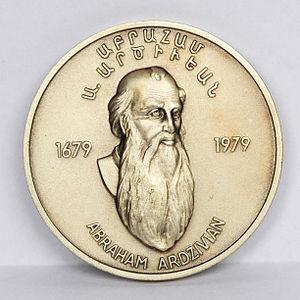
Apraham Bédros Iᵉʳ Ardzivian est le premier primat de l'Église catholique arménienne, entre le 26 novembre 1740 et le 1ᵉʳ octobre 1749.